The Country of the Campanelli

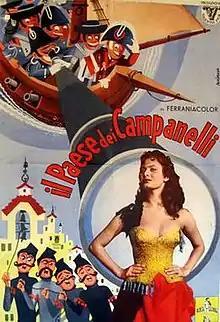

The Country of the Campanelli (also known as Town of Bells) is a 1954 Italian-French comedy film directed by Jean Boyer and starring Sophia Loren. It is loosely based on the operetta "Il paese dei campanelli" by Carlo Lombardo. The film's sets were designed by the art director Piero Filippone.